Macarena Rodríguez

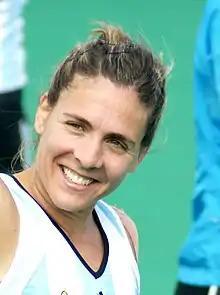

Ana Macarena Rodríguez Pérez (born 10 June 1978 in Mendoza, Argentina) is an Argentine field hockey player. She competed for the Argentina national field hockey team for the first time in counted matches during Sergio Vigil's coaching years, but returned to the team with Carlos Retegui in 2010, winning the 2010 World Cup and the silver medal at the 2012 Summer Olympics. Macarena also won three Champions Trophy (2010, 2012 and 2014) and two Pan American Cups.